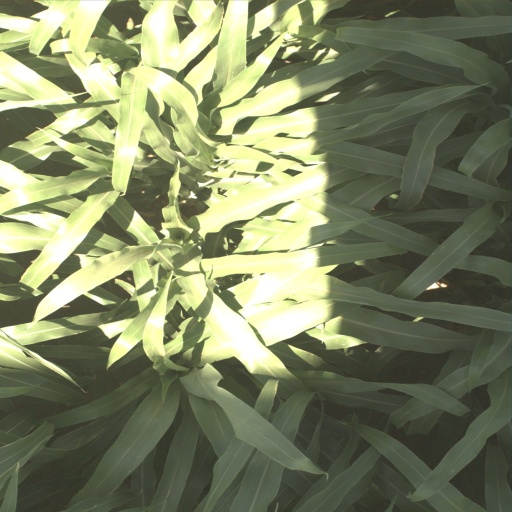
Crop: sorghum